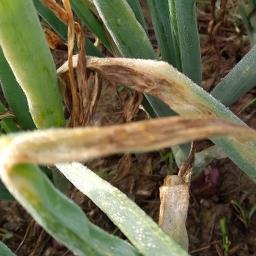
Crop: Onion
Condition: alternaria-d